Nathan Garnsey House

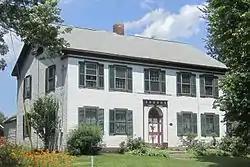
Nathan Garnsey House, July 2013

Nathan Garnsey House is a historic home located near Rexford, Saratoga County, New York. It was built in 1789, and is a two-story, five-bay, double-pile, Federal style brick dwelling painted white. The house sits on a limestone foundation, has a side-gable roof, and a central chimney. The house features two small rear additions. Additionally, there is a contributing barn on the property, dated around 1850.